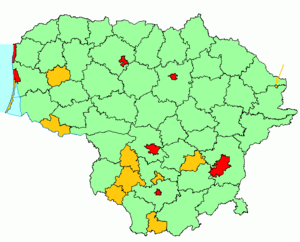
La Lituanie comporte 10 apskritys qui sont chacun divisés en municipalités, lesquelles sont en tout au nombre de 60. Les municipalités lituaniennes correspondent au 1ᵉʳ niveau d'unité administrative locale adopté par la Commission européenne.
L’organisation territoriale de la Lituanie repose notamment sur l’article 11 de la Constitution lituanienne du 25 octobre 1992 qui dispose :